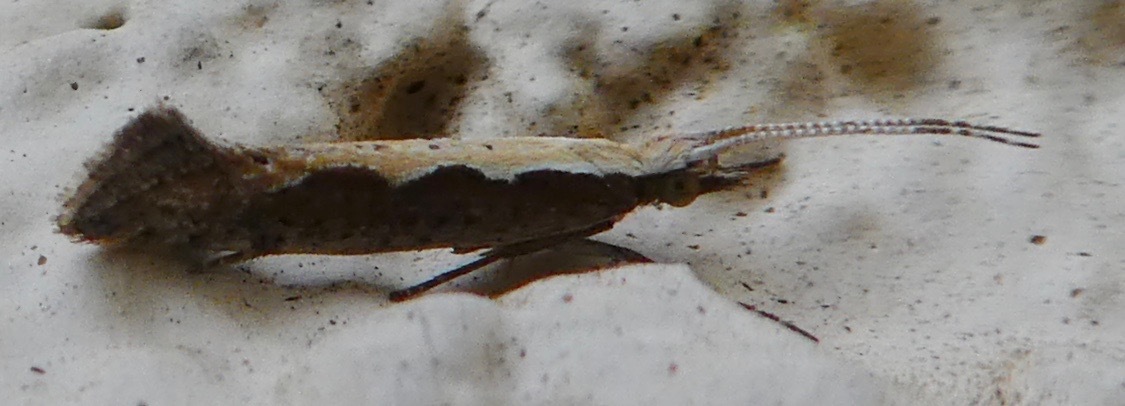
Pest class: diamondback_moth